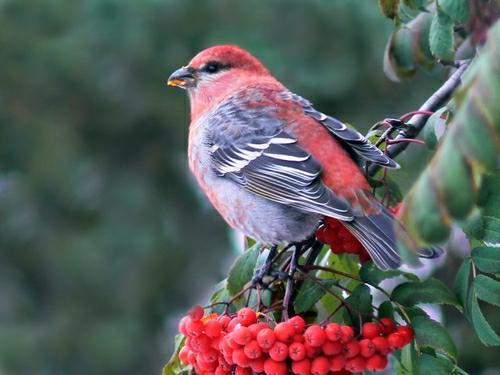
A photo of a pine grosbeak